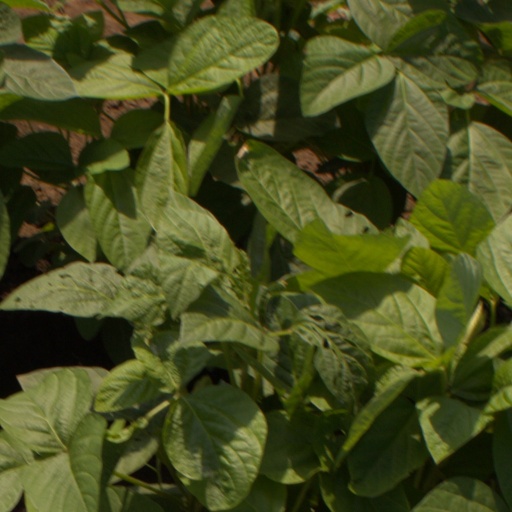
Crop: soybean